Cosmic Crisp

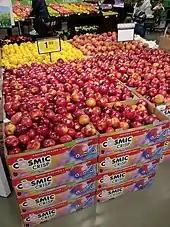
Apples for sale shortly after the December 1, 2019, introduction in the Seattle area

A campaign worth $10 million was funded by Washington State through the Washington Apple Commission and other agencies to promote the new apple variety, using the taglines "Imagine the Possibilities" and "The Apple of Big Dreams". Said to be the largest marketing campaign in the history of the apple industry, it included payments to social media influencers and a partnership with a touring children's production of "Johnny Appleseed". The term "Cosmic Crisp" is trademarked.